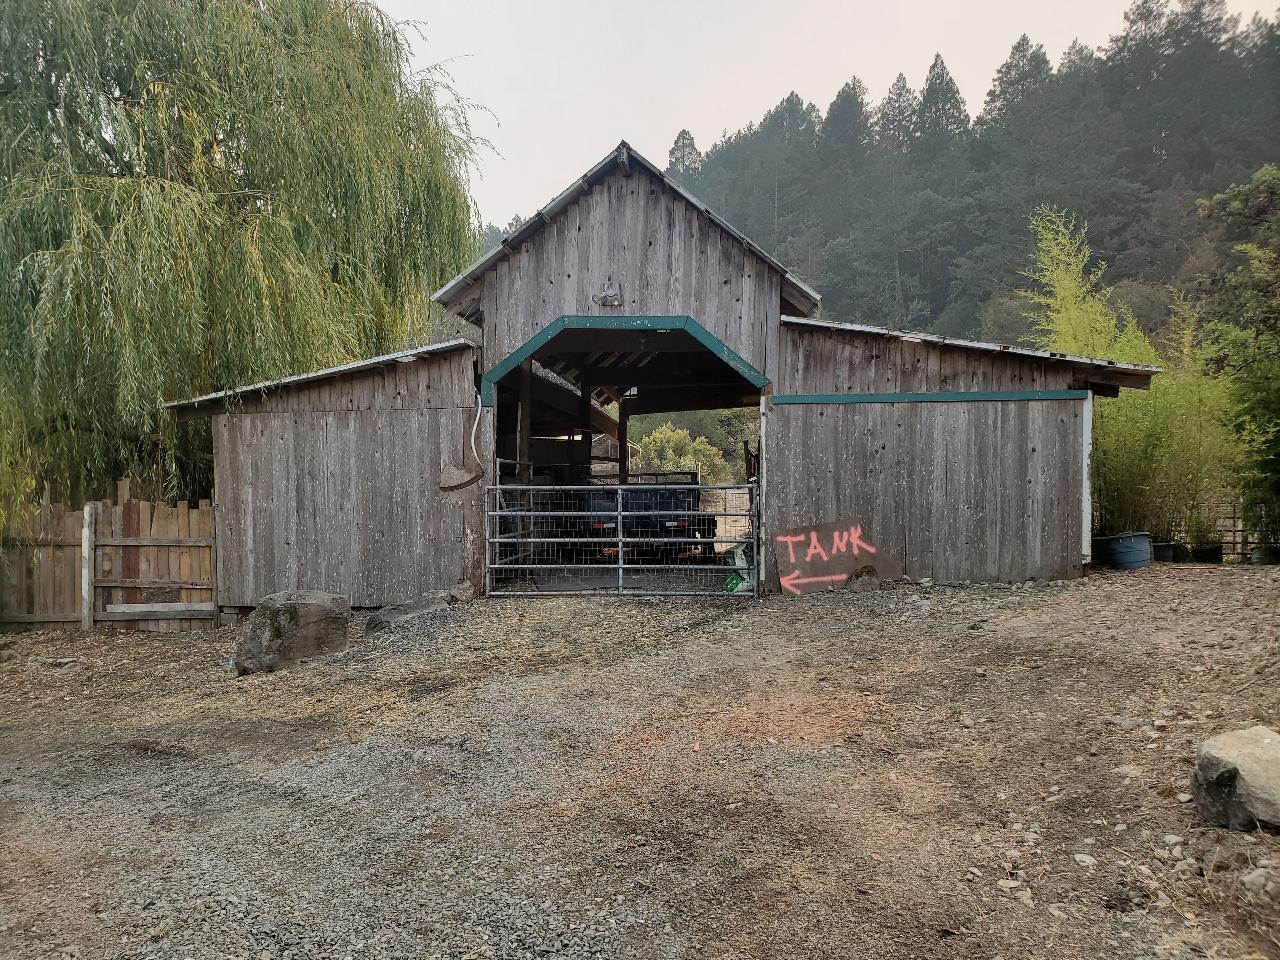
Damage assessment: no_damage